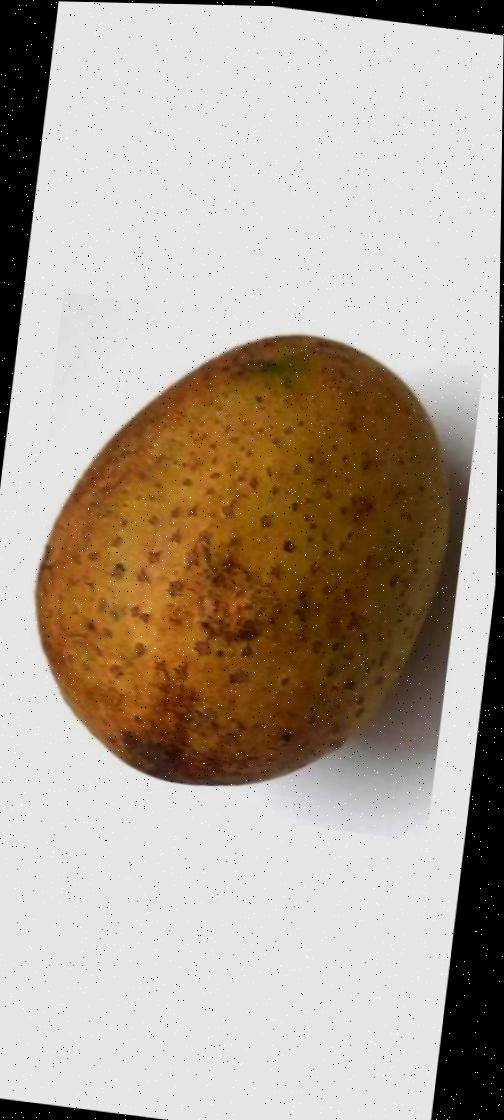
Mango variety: Gourmoti